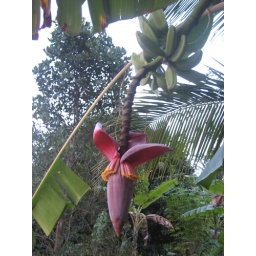
Banana plant in flower